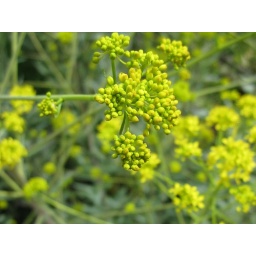
Woad plant in flower at the eco-village